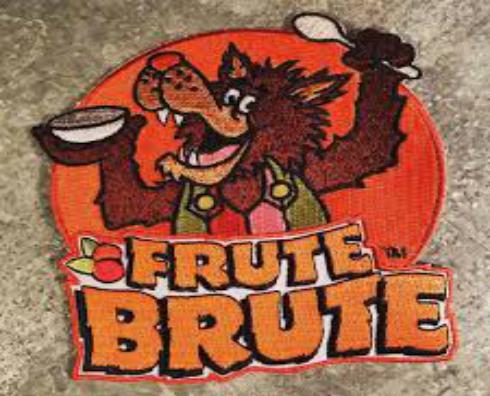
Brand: Fruit Brute
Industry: Food